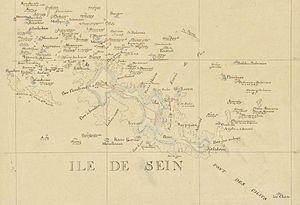
Carte de l'Île de Sein datant de 1771
Île-de-Sein, [il də sɛ̃], en breton Enez-Sun, est une commune du département du Finistère, dans la région Bretagne, en France. Elle est essentiellement constituée des îles de Sein et de Kélaourou ainsi que d'îlots avoisinants. La commune fait partie du parc naturel marin d'Iroise et du parc naturel régional d'Armorique.